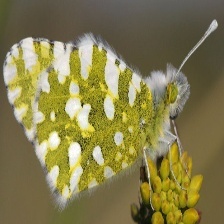
Species: EASTERN DAPPLE WHITE
Butterfly family (ImageNet category): cabbage_butterfly